Mónica Farro

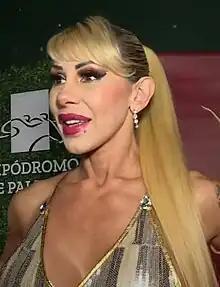
Farro in 2023

Mónica Farro (born 28 February 1976) is an Uruguayan model and actress of theatre and television. She started her career as a child commercial model and then worked as an erotic actress and fetish model for Playboy TV. She was chosen as Miss Uruguay for "Playboy" 2004 Miss Playboy.